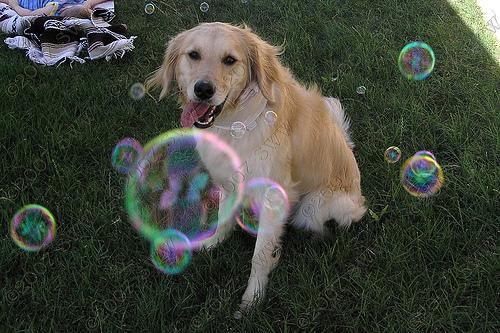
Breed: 5355-n000126-golden_retriever